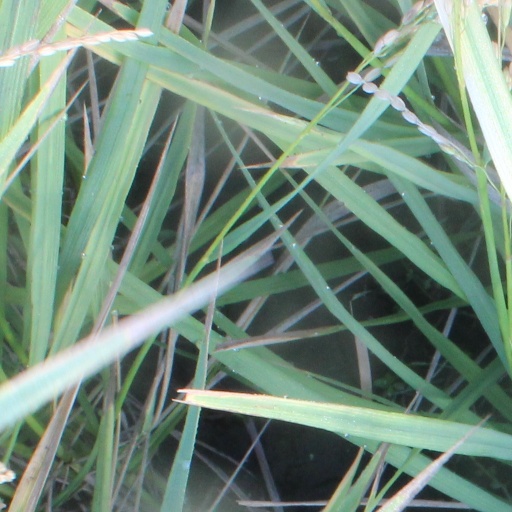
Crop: rice